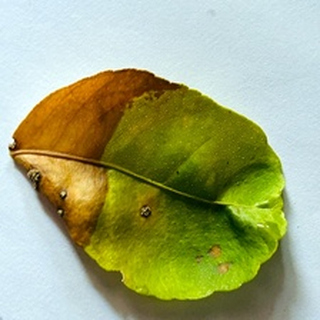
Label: lemon_citrus_canker